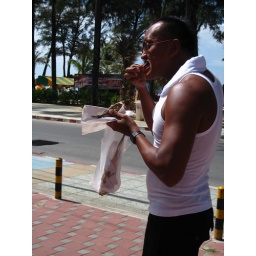
done with the chicken, he tries the fish (not in picture, the cow and the pig)